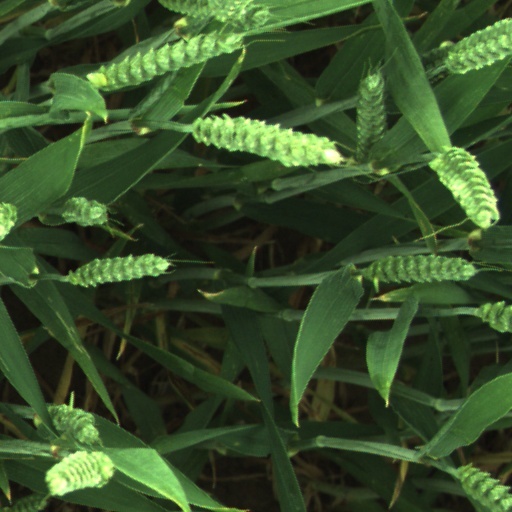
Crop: wheat